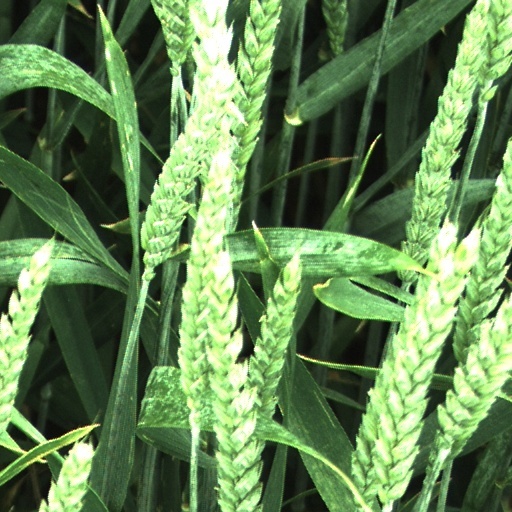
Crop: wheat